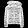
Label: Coat